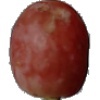
Label: Grape Pink 1